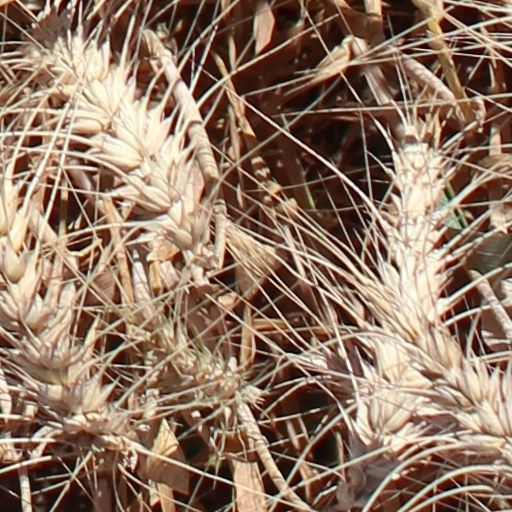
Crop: wheat